East Asian hip-and-gable roof

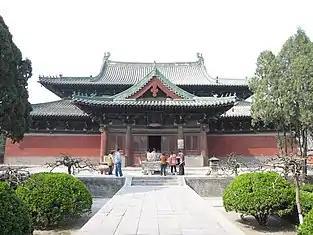
The Longxing Temple—built in 1052 and located at present-day Zhengding, Hebei Province, China—has a hip-and-gable "xieshan"-style roof with double eaves.

The East Asian hip-and-gable roof ("Xiēshān" (歇山) in Chinese, "Paljakjibung" (팔작지붕) in Korean and "Irimoya" (入母屋) in Japanese) also known as 'resting hill roof', consists of a hip roof that slopes down on all four sides and integrates a gable on two opposing sides. It is usually constructed with two large sloping roof sections in the front and back respectively, while each of the two sides is usually constructed with a smaller roof section.